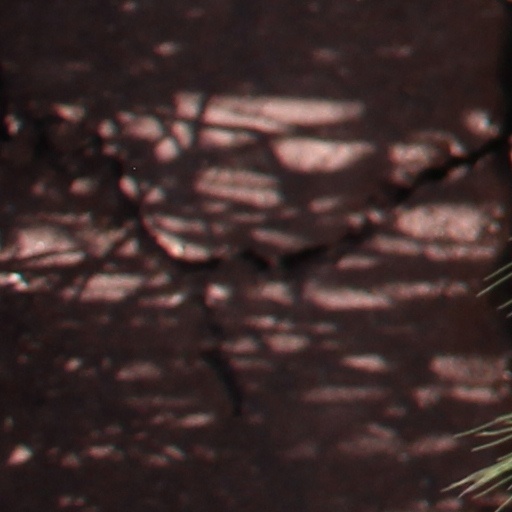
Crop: wheat